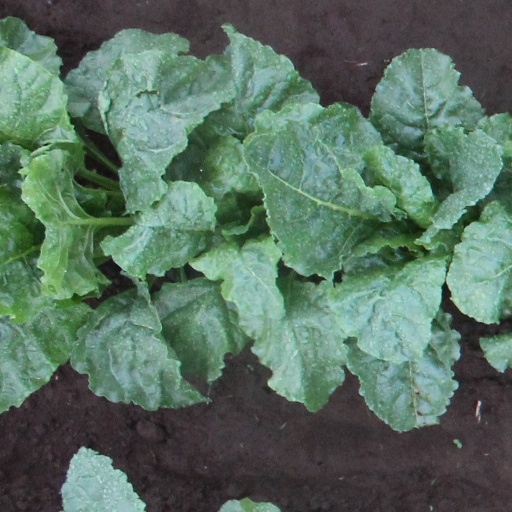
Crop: sugar beet